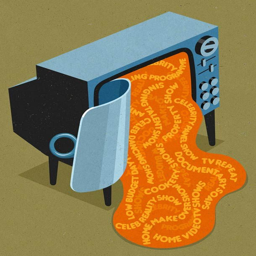
a selection of satirical illustrations of person , an illustrator based .